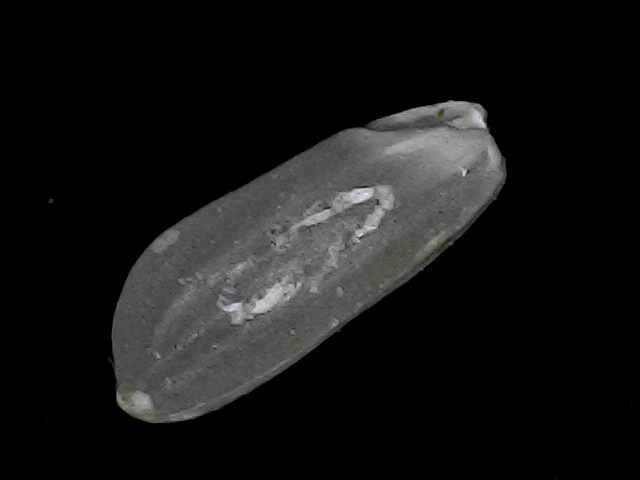
Rice variety: BD93